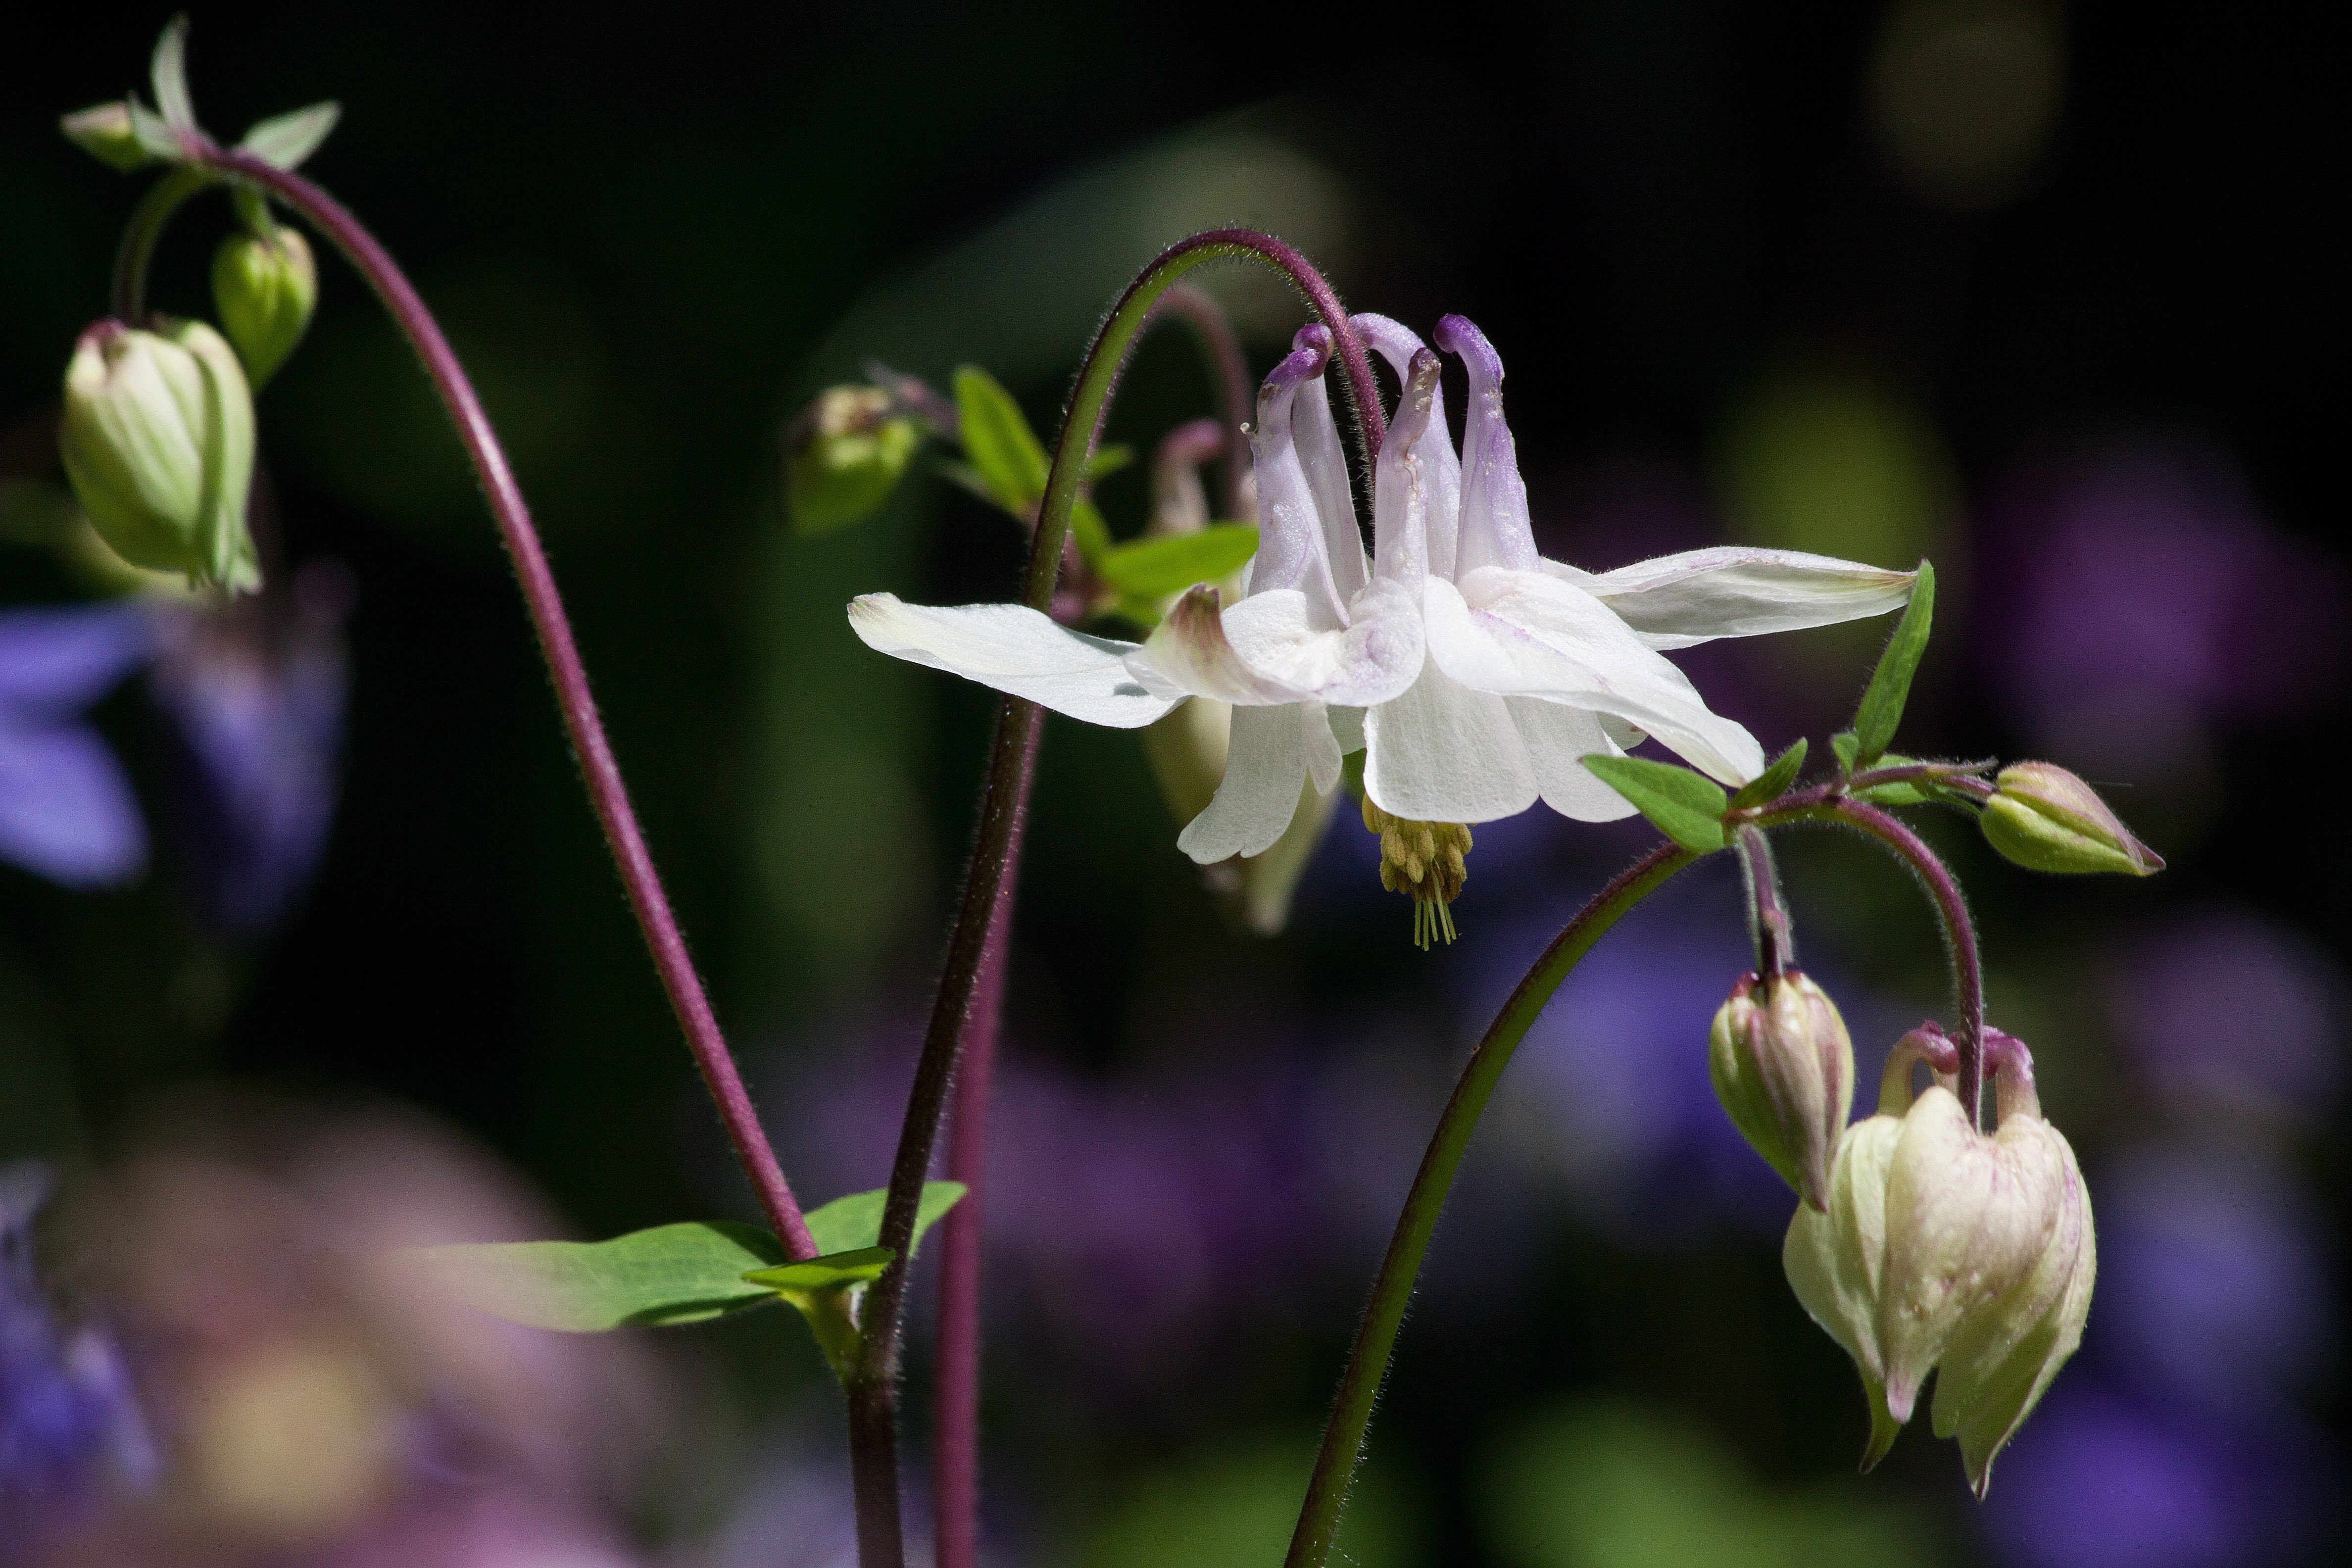
nature, blossom, plant, white, flower, petal, bloom, botany, garden, flora, wildflower, close up, columbine, aquilegia, macro photography, flowering plant, hahnenfu gew chs, herbaceous plants, plant stem, land plant, colorado blue columbine, fawn lily, canada columbine